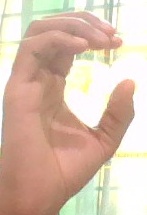
ASL sign: C